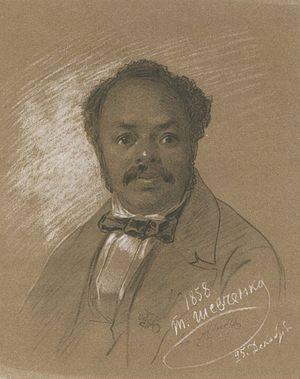
Ira Frederick Aldridge, né le 24 juillet 1807 à New York et mort le 7 août 1867 à Łódź, est un comédien anglo-américain. Il s'illustra principalement sur les scènes londonienne et européenne, en particulier dans le registre shakespearien pour lequel il est considéré comme l'un des 33 plus grands interprètes historiques.